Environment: real
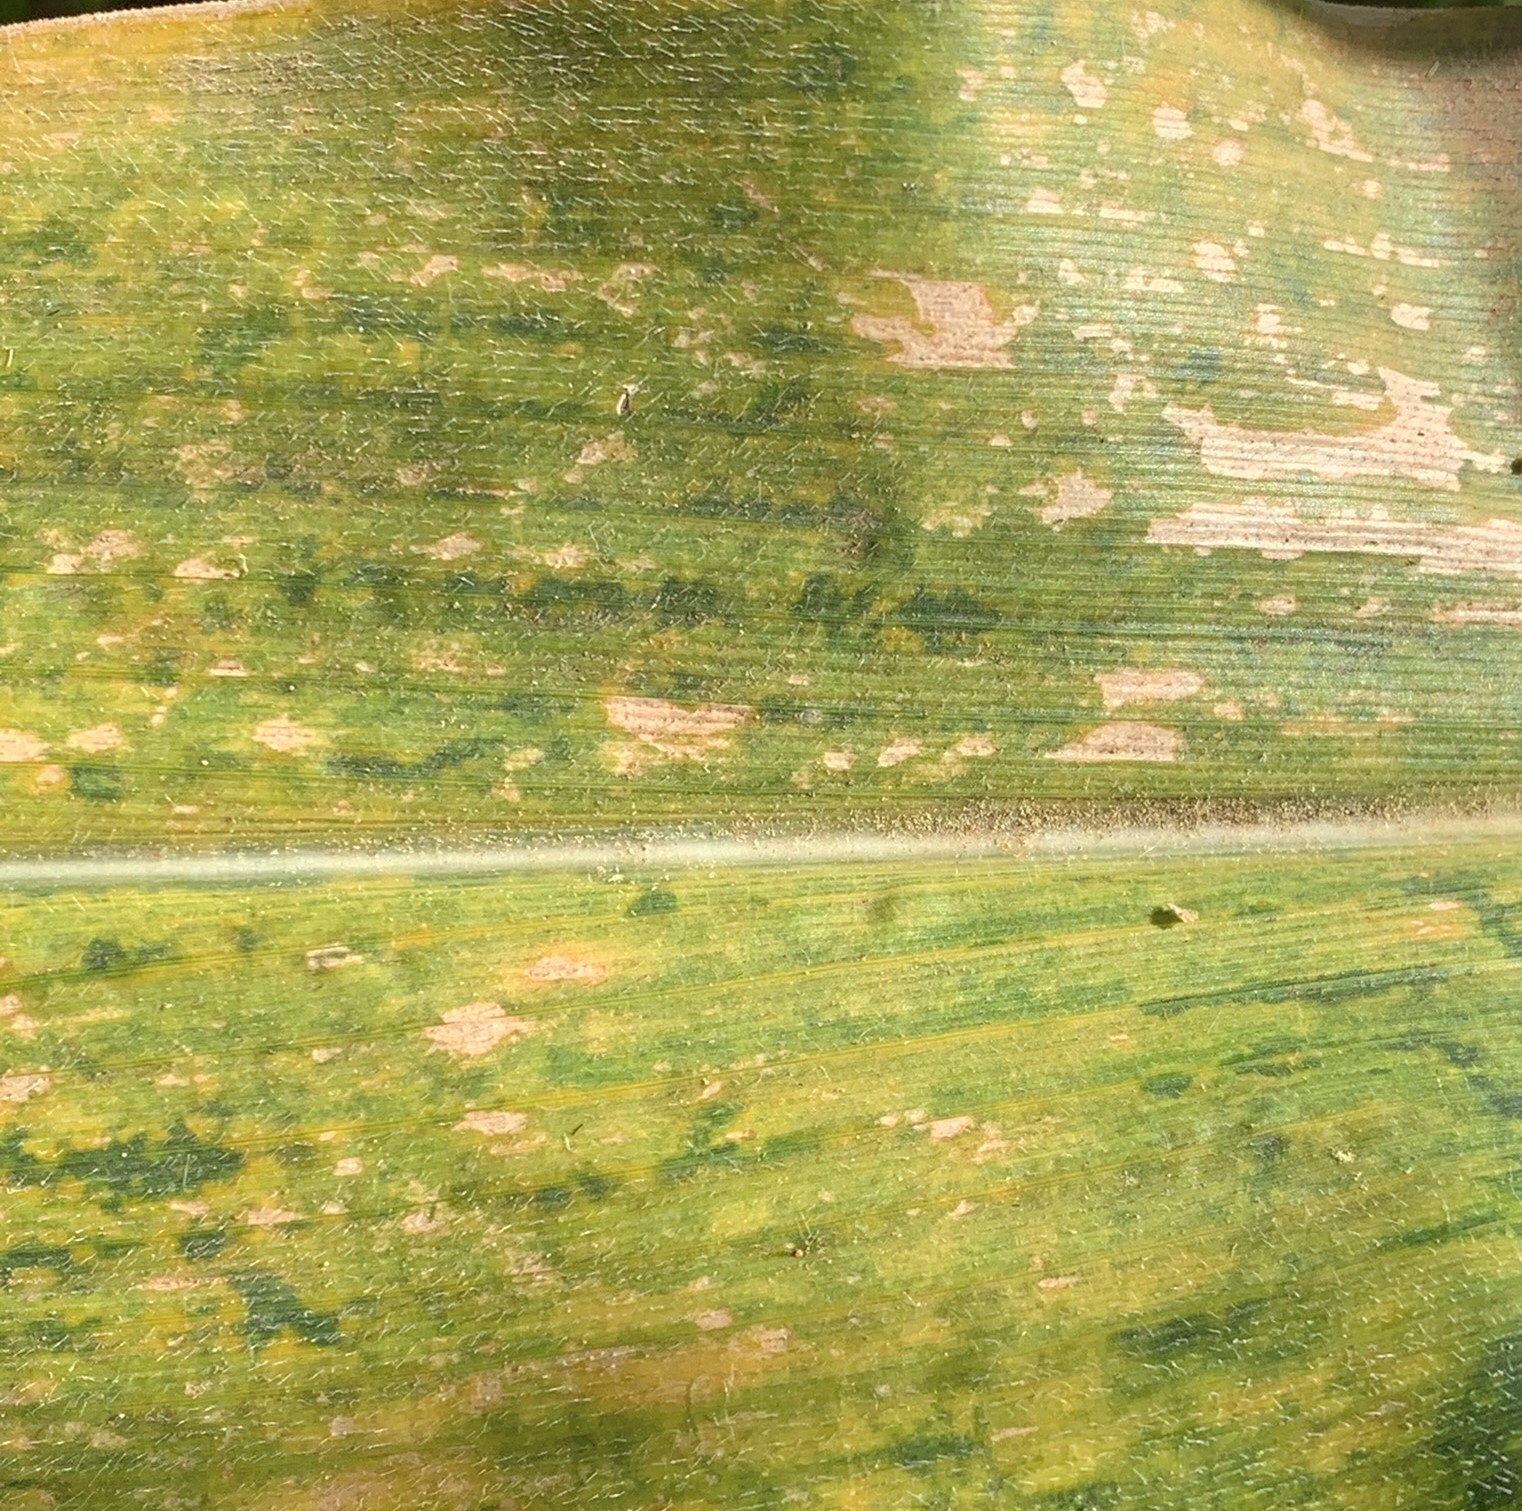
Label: lethal_necrosis